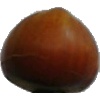
Label: nut_forest